2003 World Snooker Championship

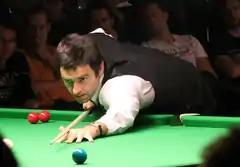
Ronnie O'Sullivan made a maximum break in the first round

The opening round was played from 19 to 24 April as the best-of-19 frames, held over two sessions. Ronnie O'Sullivan compiled a maximum break in his first-round match against Marco Fu, making him the first player to have scored two 147s at the venue. This was the fifth maximum compiled at the world championships and the first since O'Sullivan at the 1997 World Championship. However, Fu won the match 10–6. Stephen Hendry made a 132 break in his first round match against Gary Wilkinson, and became the first player to compile 100 century breaks at the Crucible. Hendry won the match 10–7.